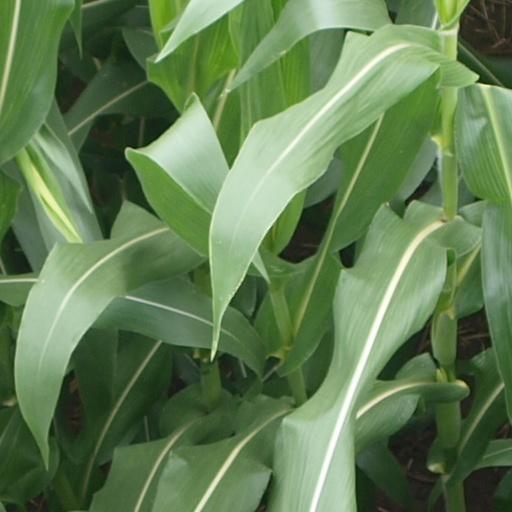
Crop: maize; corn